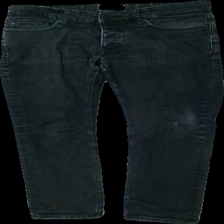
View: front
Type: Jeans
Category: Ladies
Brand: Not in the list
Brand text on label: only&sons
Colors: Black
Material: 91% bomull 7% polyester 2% elastan
Pattern: Logo print
Cut: Tight
Season: All
Price range: 50-100
Recommended usage: Reuse
Description: högmidjade svart gråa jeans med svarta knappar